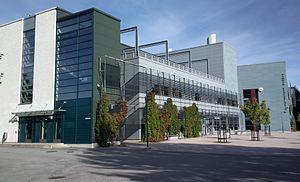
Kaleva est un quartier de Tampere en Finlande.